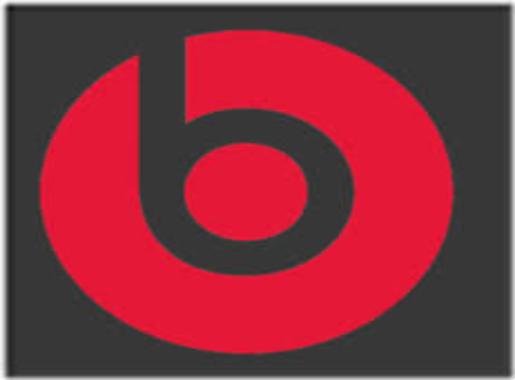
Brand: BEATS BY DRE
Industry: Electronic